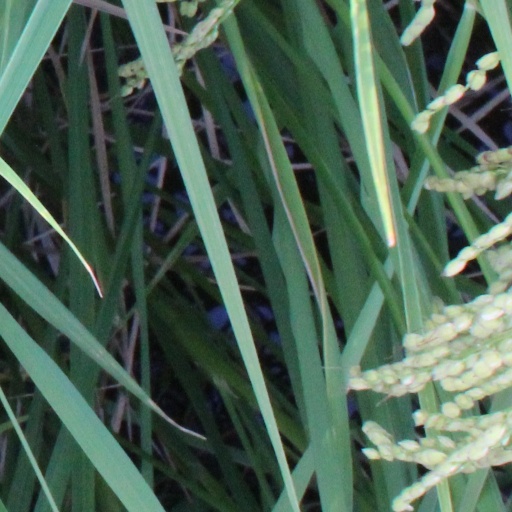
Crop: rice